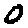
Label: 0